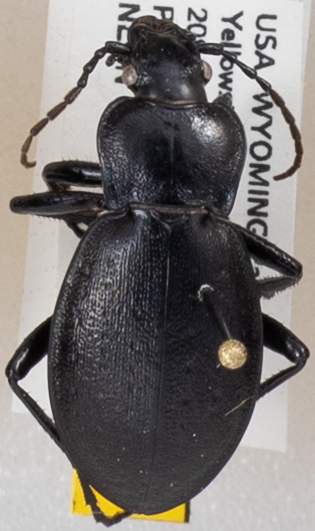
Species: Carabus taedatus
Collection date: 2019-08-21 04:00:00
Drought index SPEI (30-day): -0.072
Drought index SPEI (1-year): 0.498
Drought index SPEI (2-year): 1.058